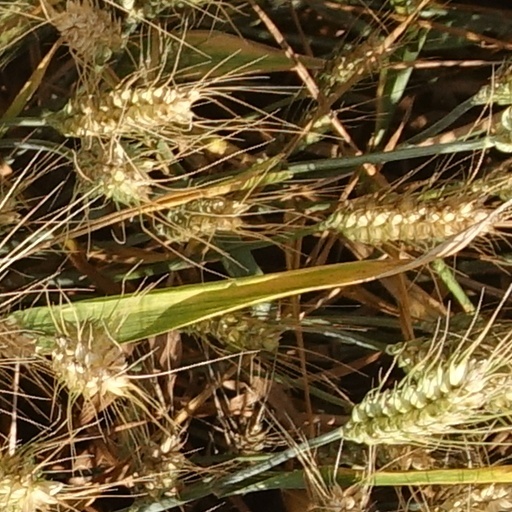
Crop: wheat